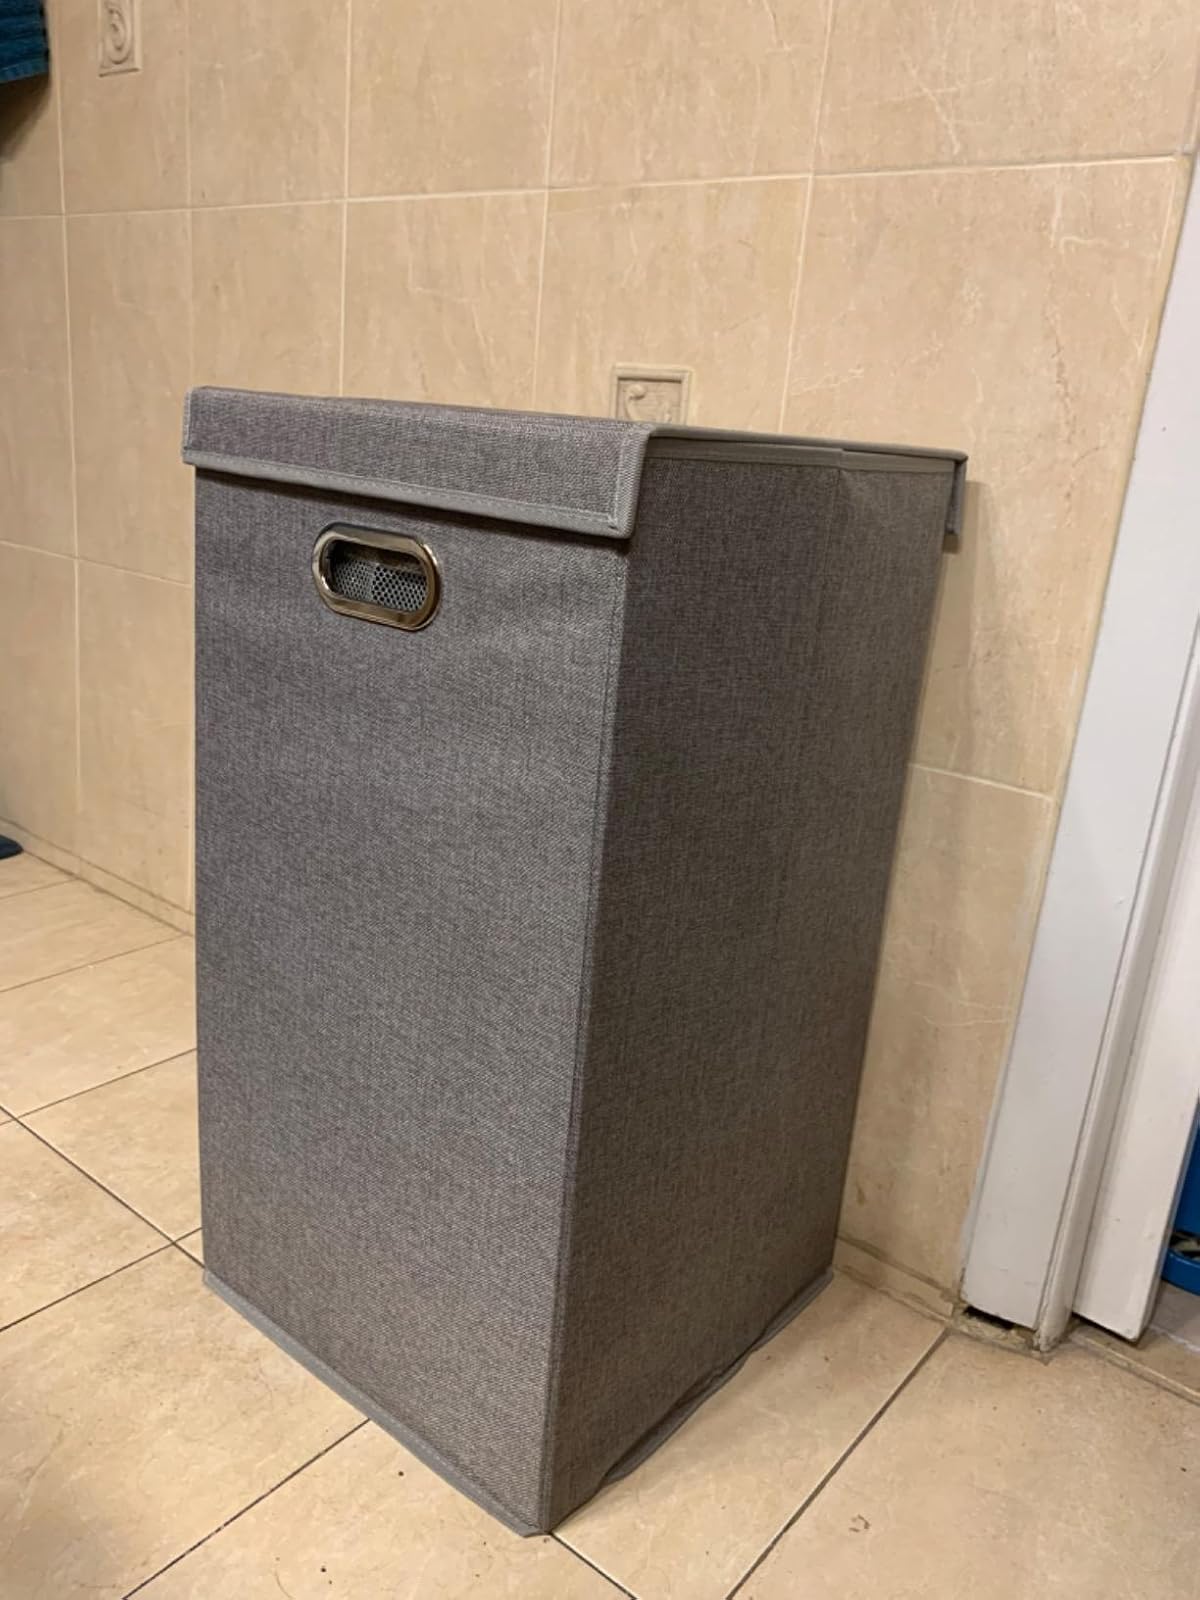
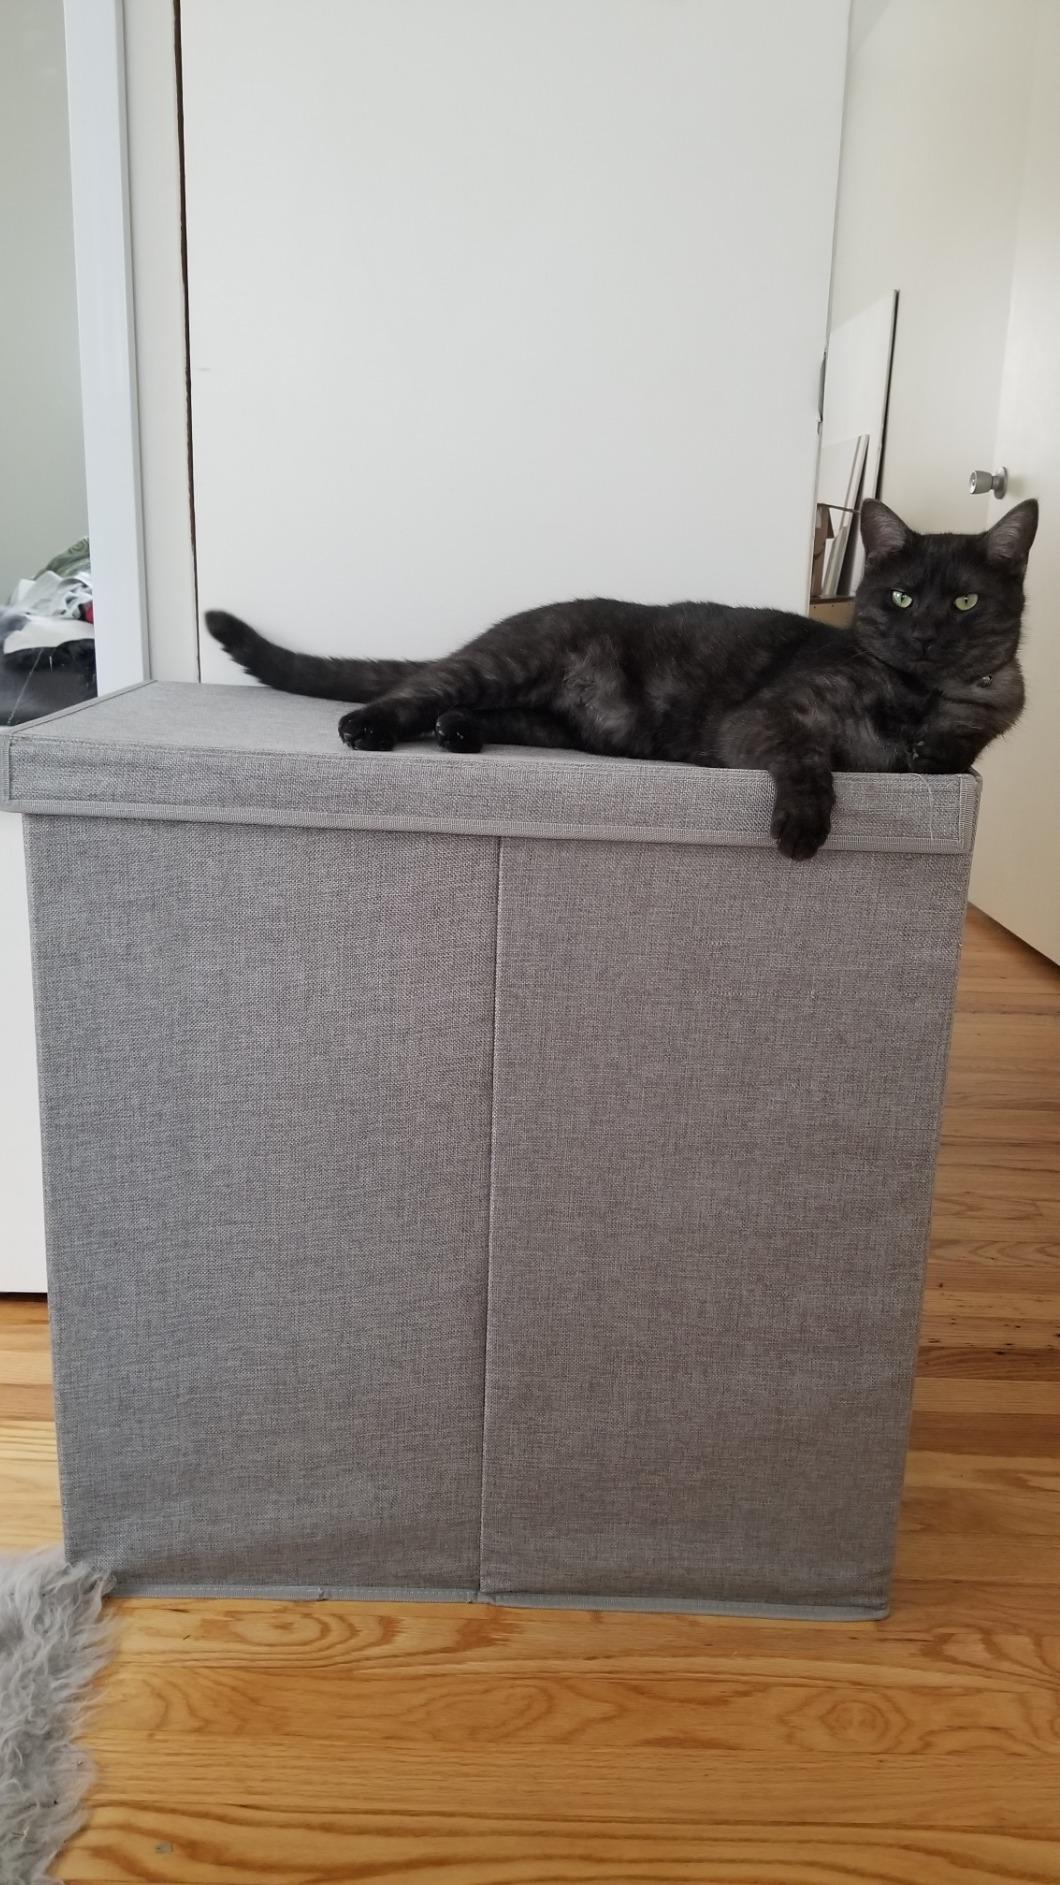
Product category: items_hamper
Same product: no